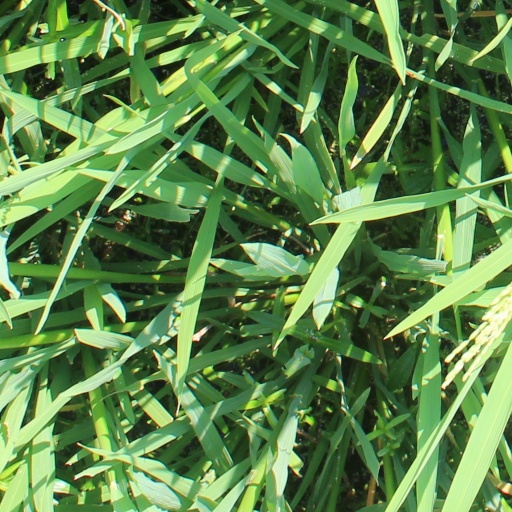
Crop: rice